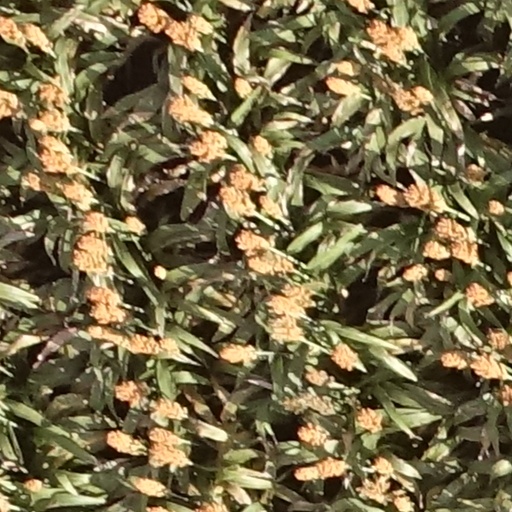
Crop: sorghum